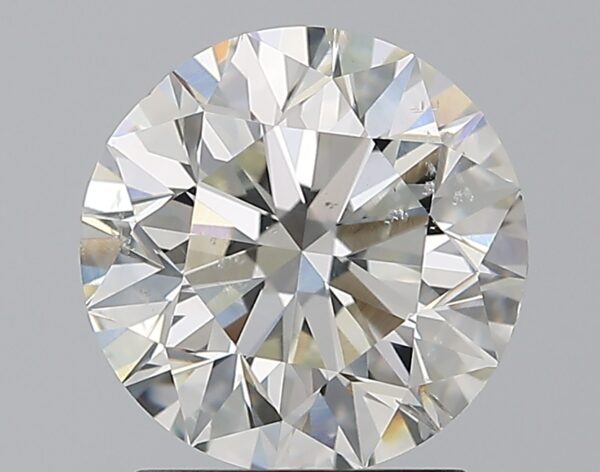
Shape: round
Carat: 2
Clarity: SI2
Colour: H
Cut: EX
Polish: EX
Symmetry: EX
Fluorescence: N
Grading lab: GIA
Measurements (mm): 7.96 x 8.01 x 5.06